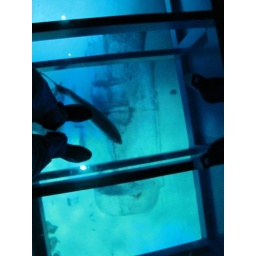
There was a glass sky walk over the shark tank